Roland Emmerich

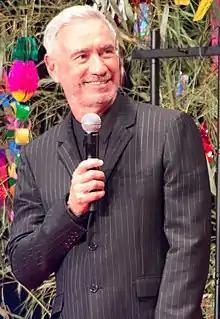
Emmerich in 2016

Roland Emmerich (born 10 November 1955) is a German-American filmmaker. Emmerich is widely known for his science fiction and disaster films and has been called a "master of disaster" within the movie industry. His films, most of which are English-language Hollywood productions, have made more than $3 billion worldwide, including just over $1 billion in the United States, making him the 17th-highest-grossing Hollywood director of all time.